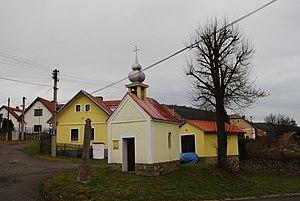
Bohostice est une commune du district de Příbram, dans la région de Bohême-Centrale, en République tchèque. Sa population s'élevait à 189 habitants en 2020.